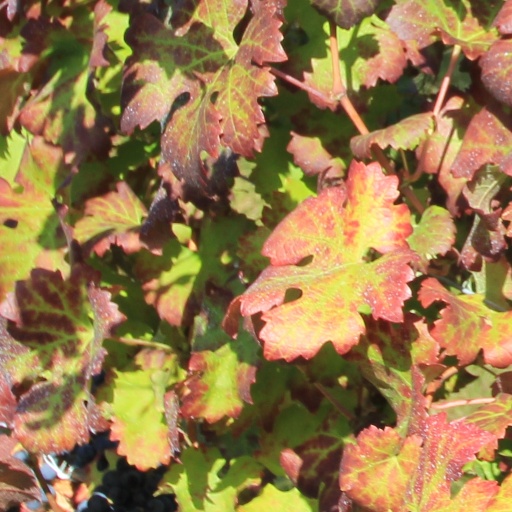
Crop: grape